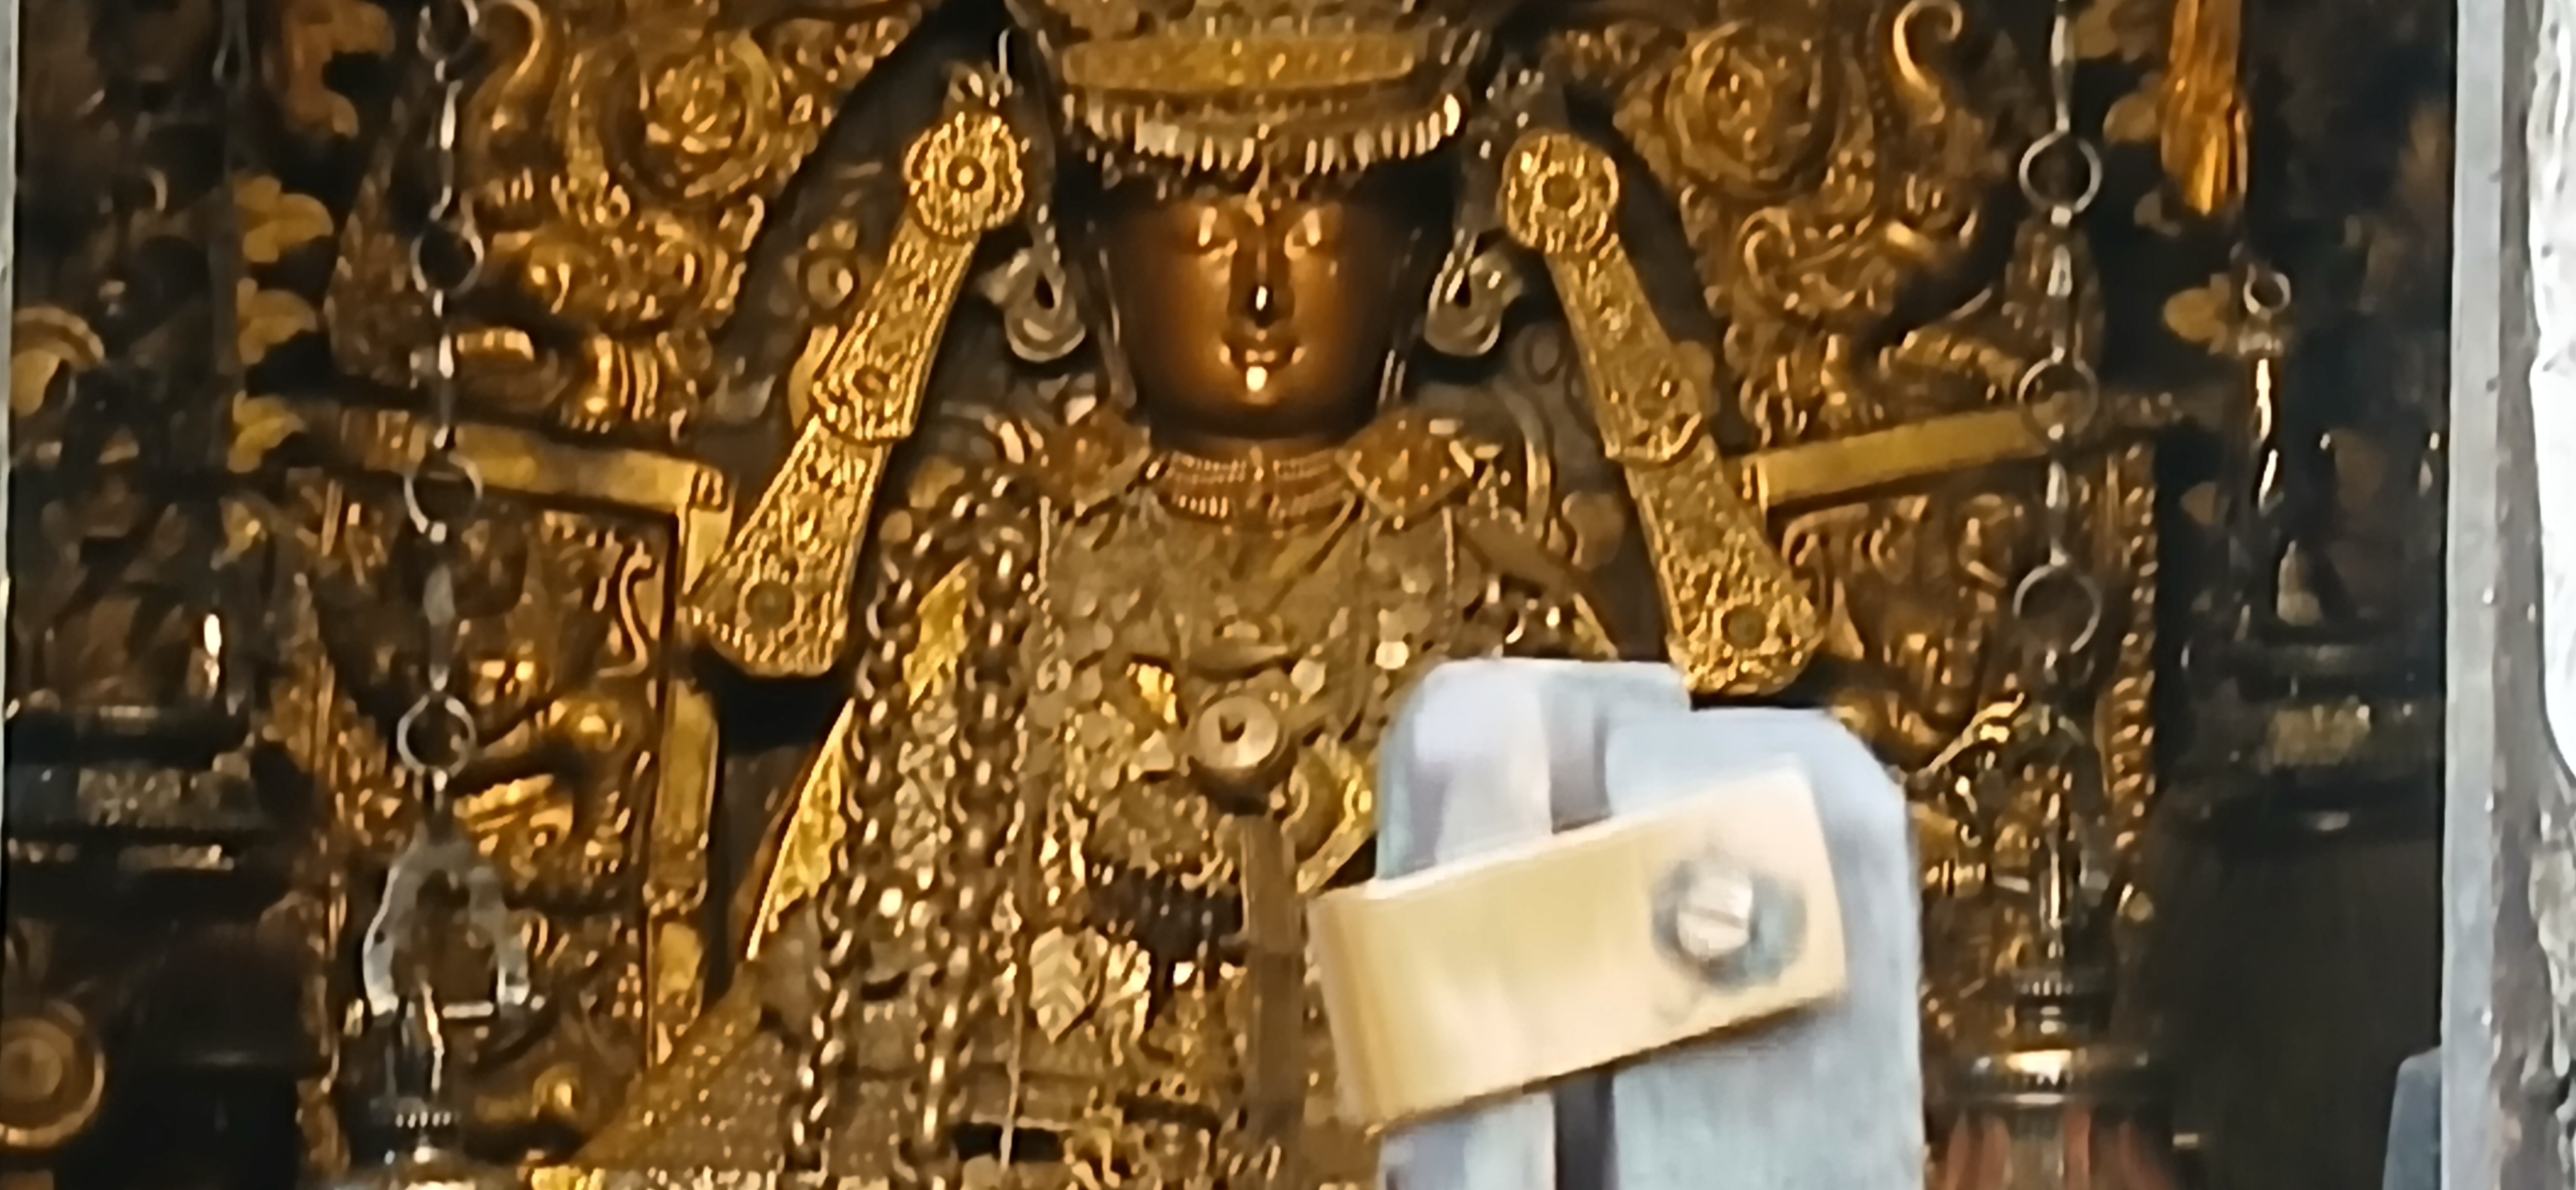
Heritage site: Hiranya_Varna_Mahavihar_Golden_Temple